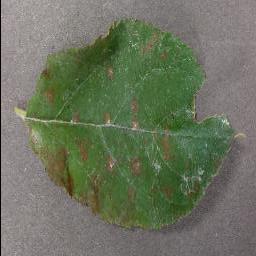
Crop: apple
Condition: cedar_rust